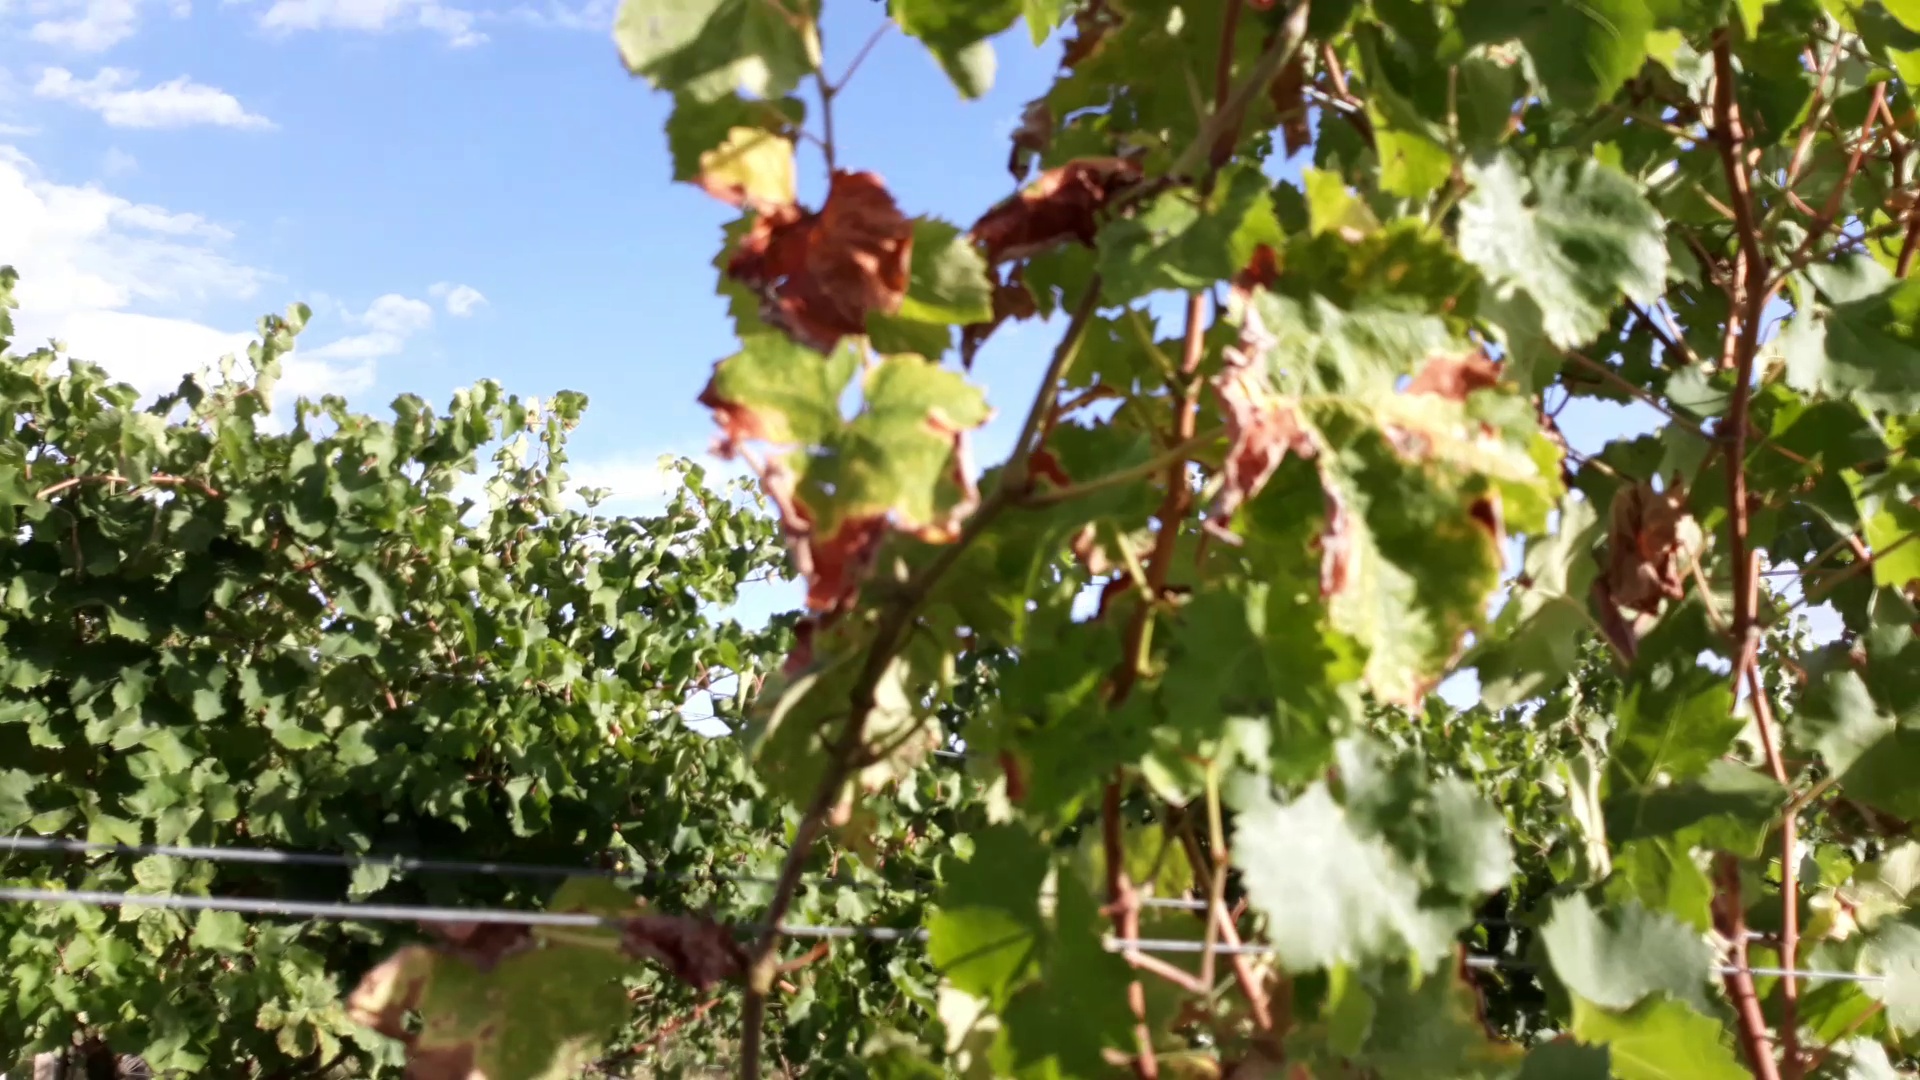
Label: esca